1927 Florida Gators football team

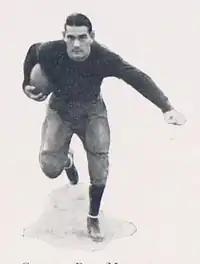
Captain Middlekauff.

The first game of the season occurred on September 24 at Fleming Field in Gainesville. The Gators defeated Southern College 26–7.